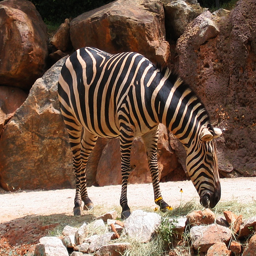
A zebra with his head down eating grass.
A zebra is eating grass in the confinements of a zoo.
A giraffe eating grass from a stoney ground near a mountain.
A zebra eating grass off the ground in an enclosure.
Zebra bending down to eat some grass in the sun.